Curling at the 2022 Winter Olympics

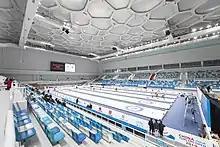
The Beijing National Aquatics Centre served as the venue of the curling competitions.

Curling competitions started two days before the Opening Ceremony and finished on the last day of the games, meaning the sport was the only one to have had a competition every day of the games. The following was the competition schedule for the curling competitions: